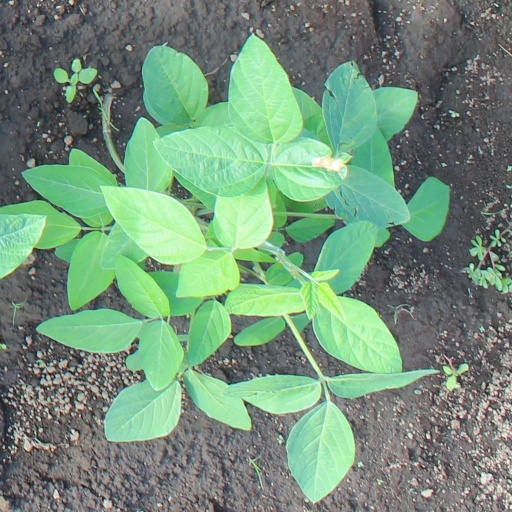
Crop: soybean